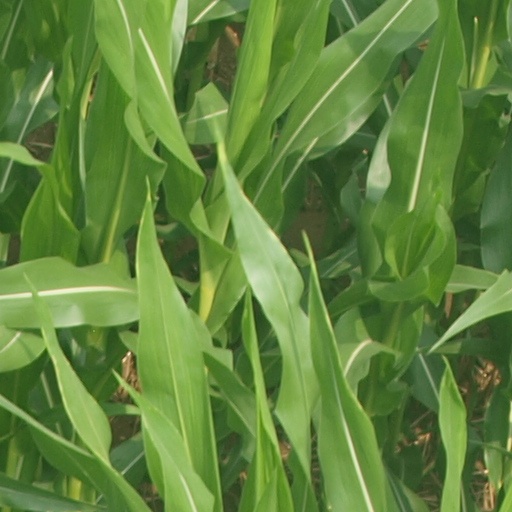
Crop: maize; corn